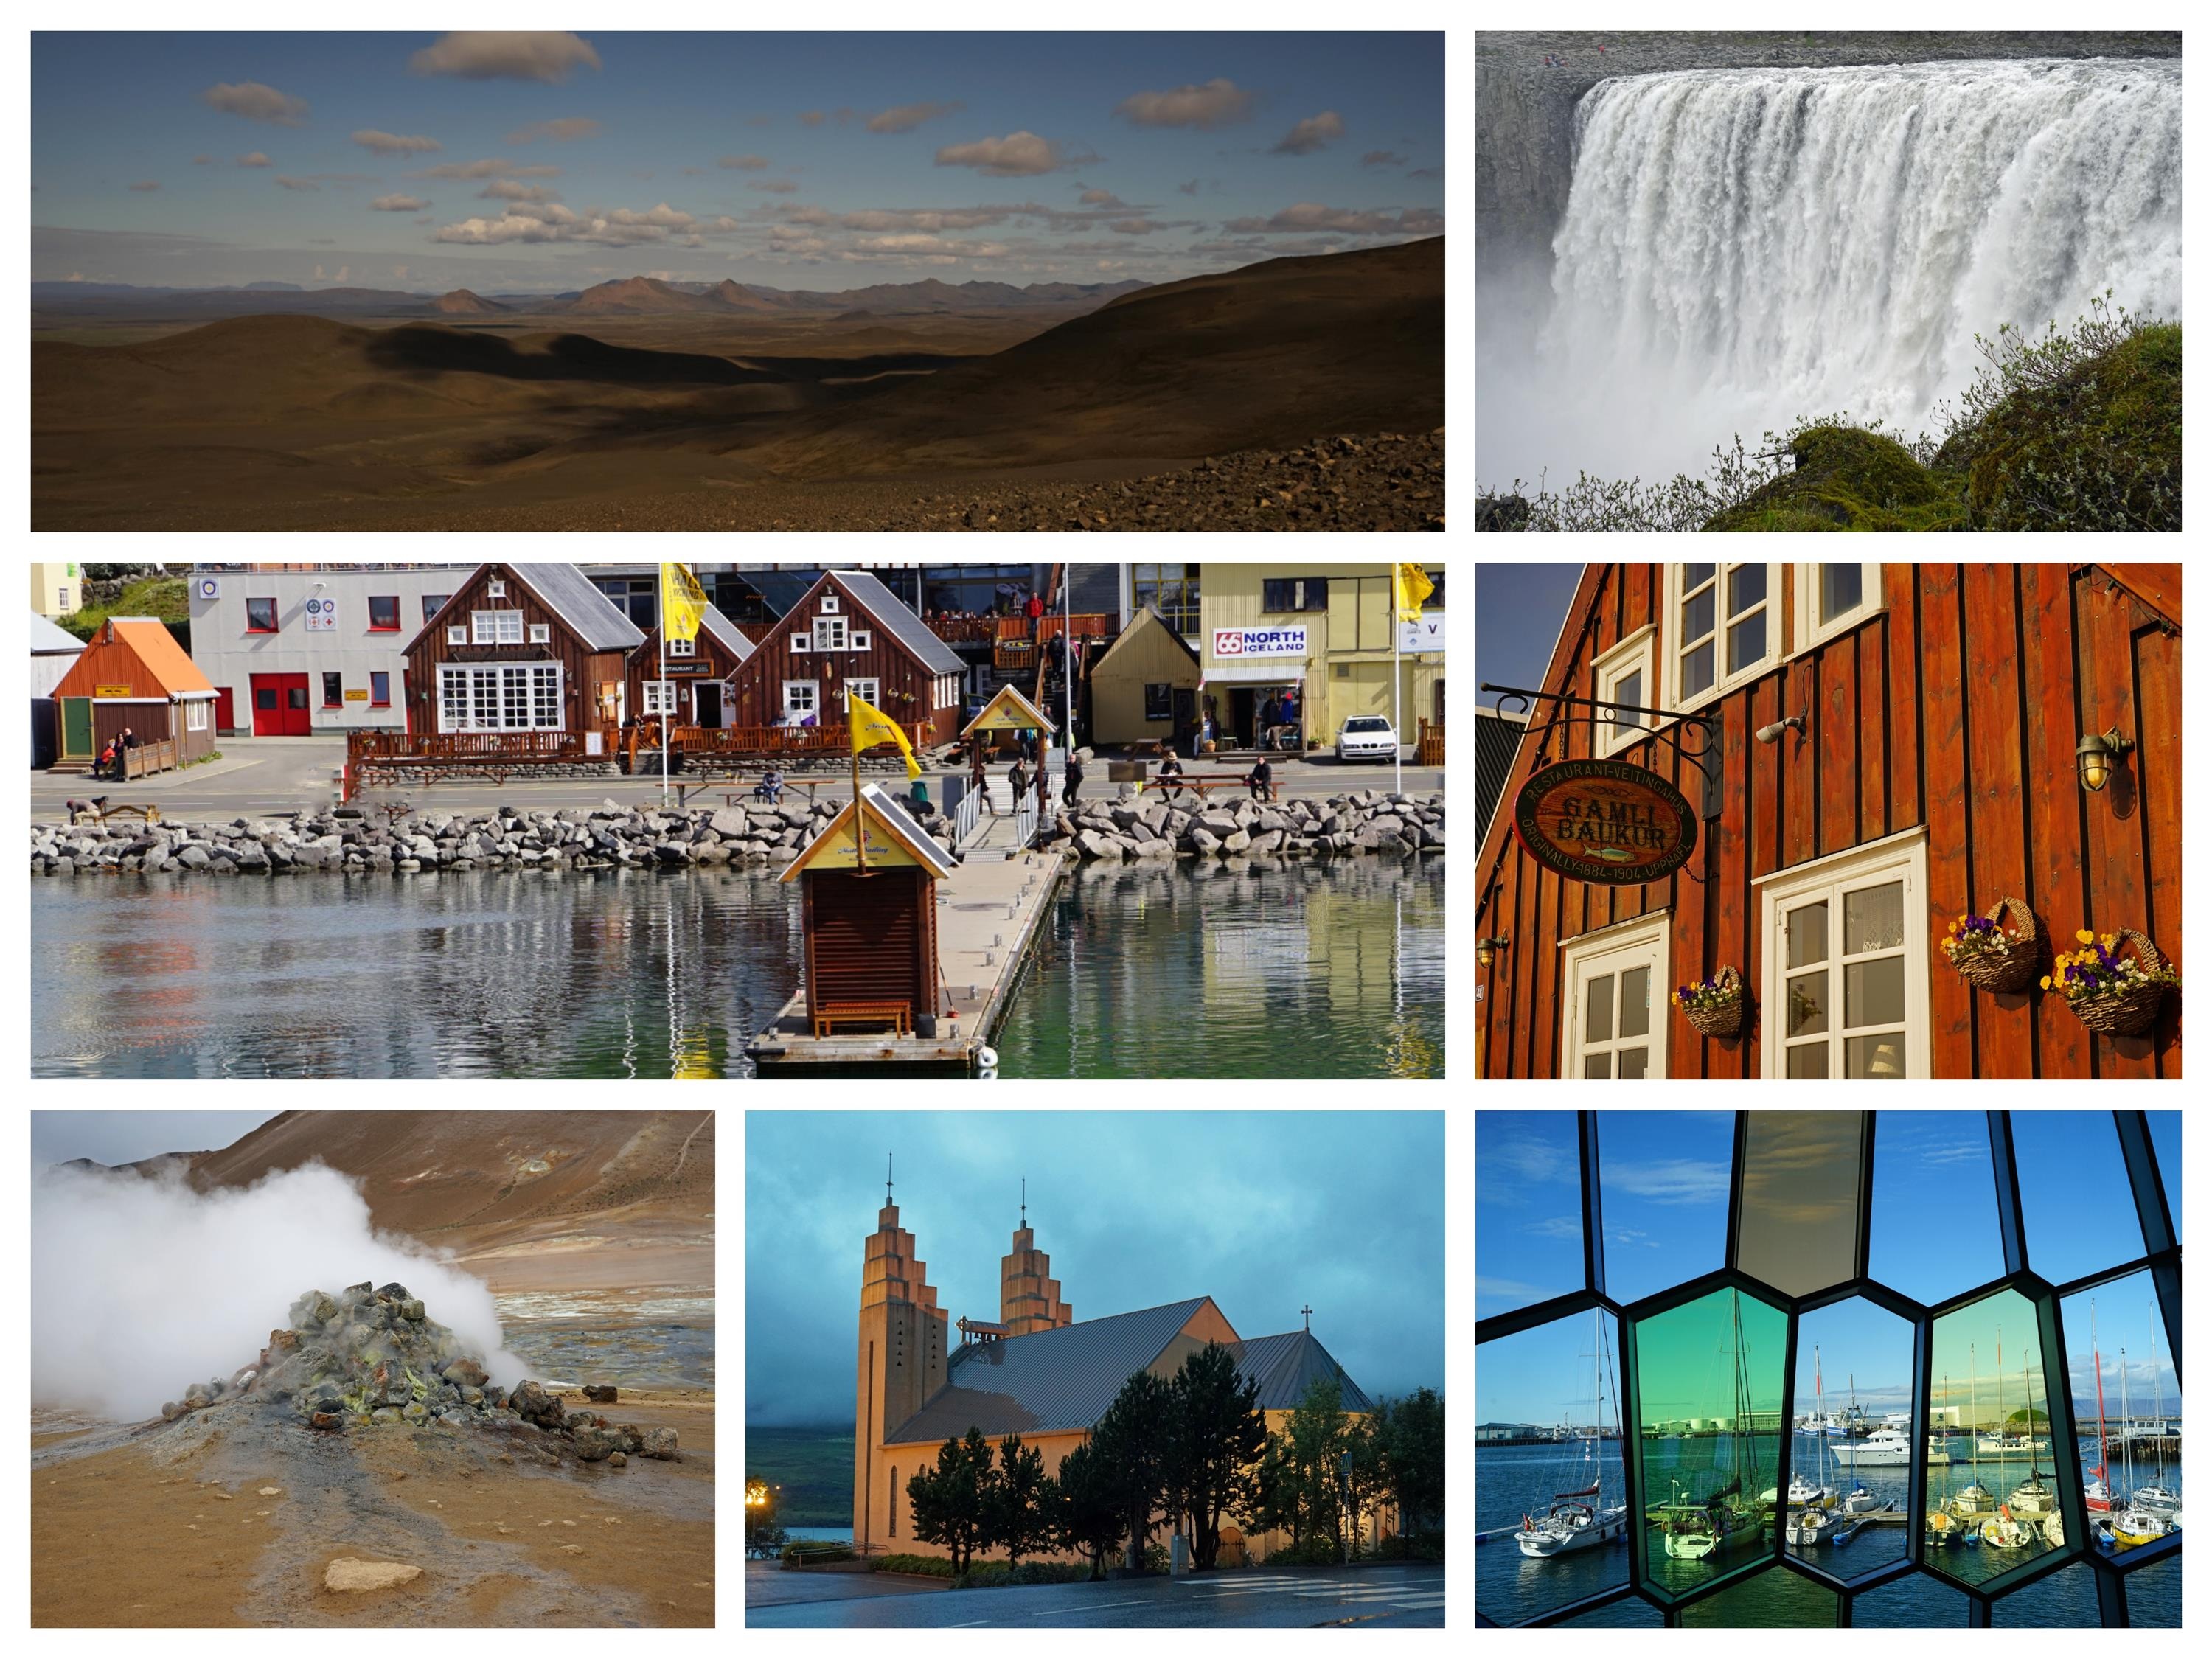
waterfall, iceland, colorful, tourism, brand, art, collage, photomontage, poster, presentation, highlands, reykjavik, modern art